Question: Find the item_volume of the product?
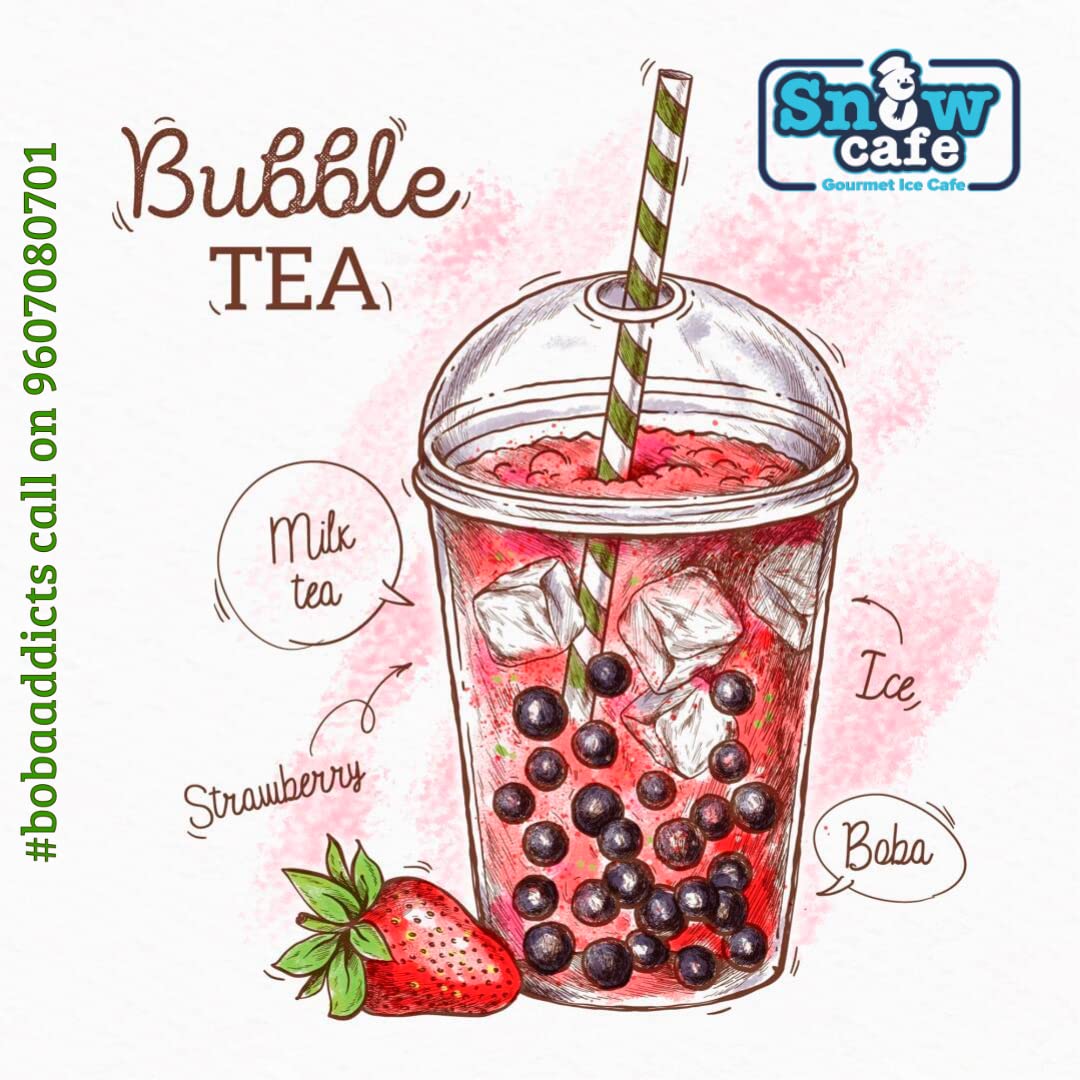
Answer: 9607080701.0 gallon